St. Mary's Cathedral, Fürstenwalde

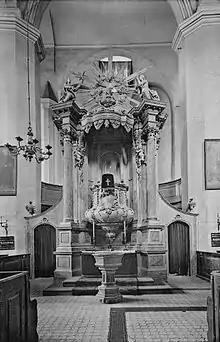
The cathedral's original pulpit altar, photo from 1909

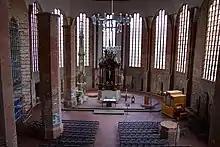
Interior of the reconstructed cathedral: View of the original sacrament house and the new altar.

In 1373 Fürstenwalde upon Spree became the new seat of the cathedral of the see of Lebus, one of the three medieval dioceses of the March of Brandenburg. The cathedral, which is dedicated to Our Lady, was raised to cathedral of the diocese. In 1446, the cathedral was ransacked by Hussites. The attack was aimed at bishop , a strong critic of Jan Hus. After the Hussites laid the cathedral to waste, work began on building it anew.